Andrésy

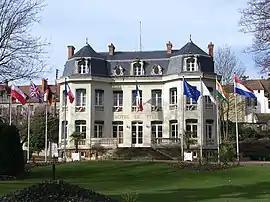
Town hall

Andrésy is a commune in the Yvelines department in north-central France.